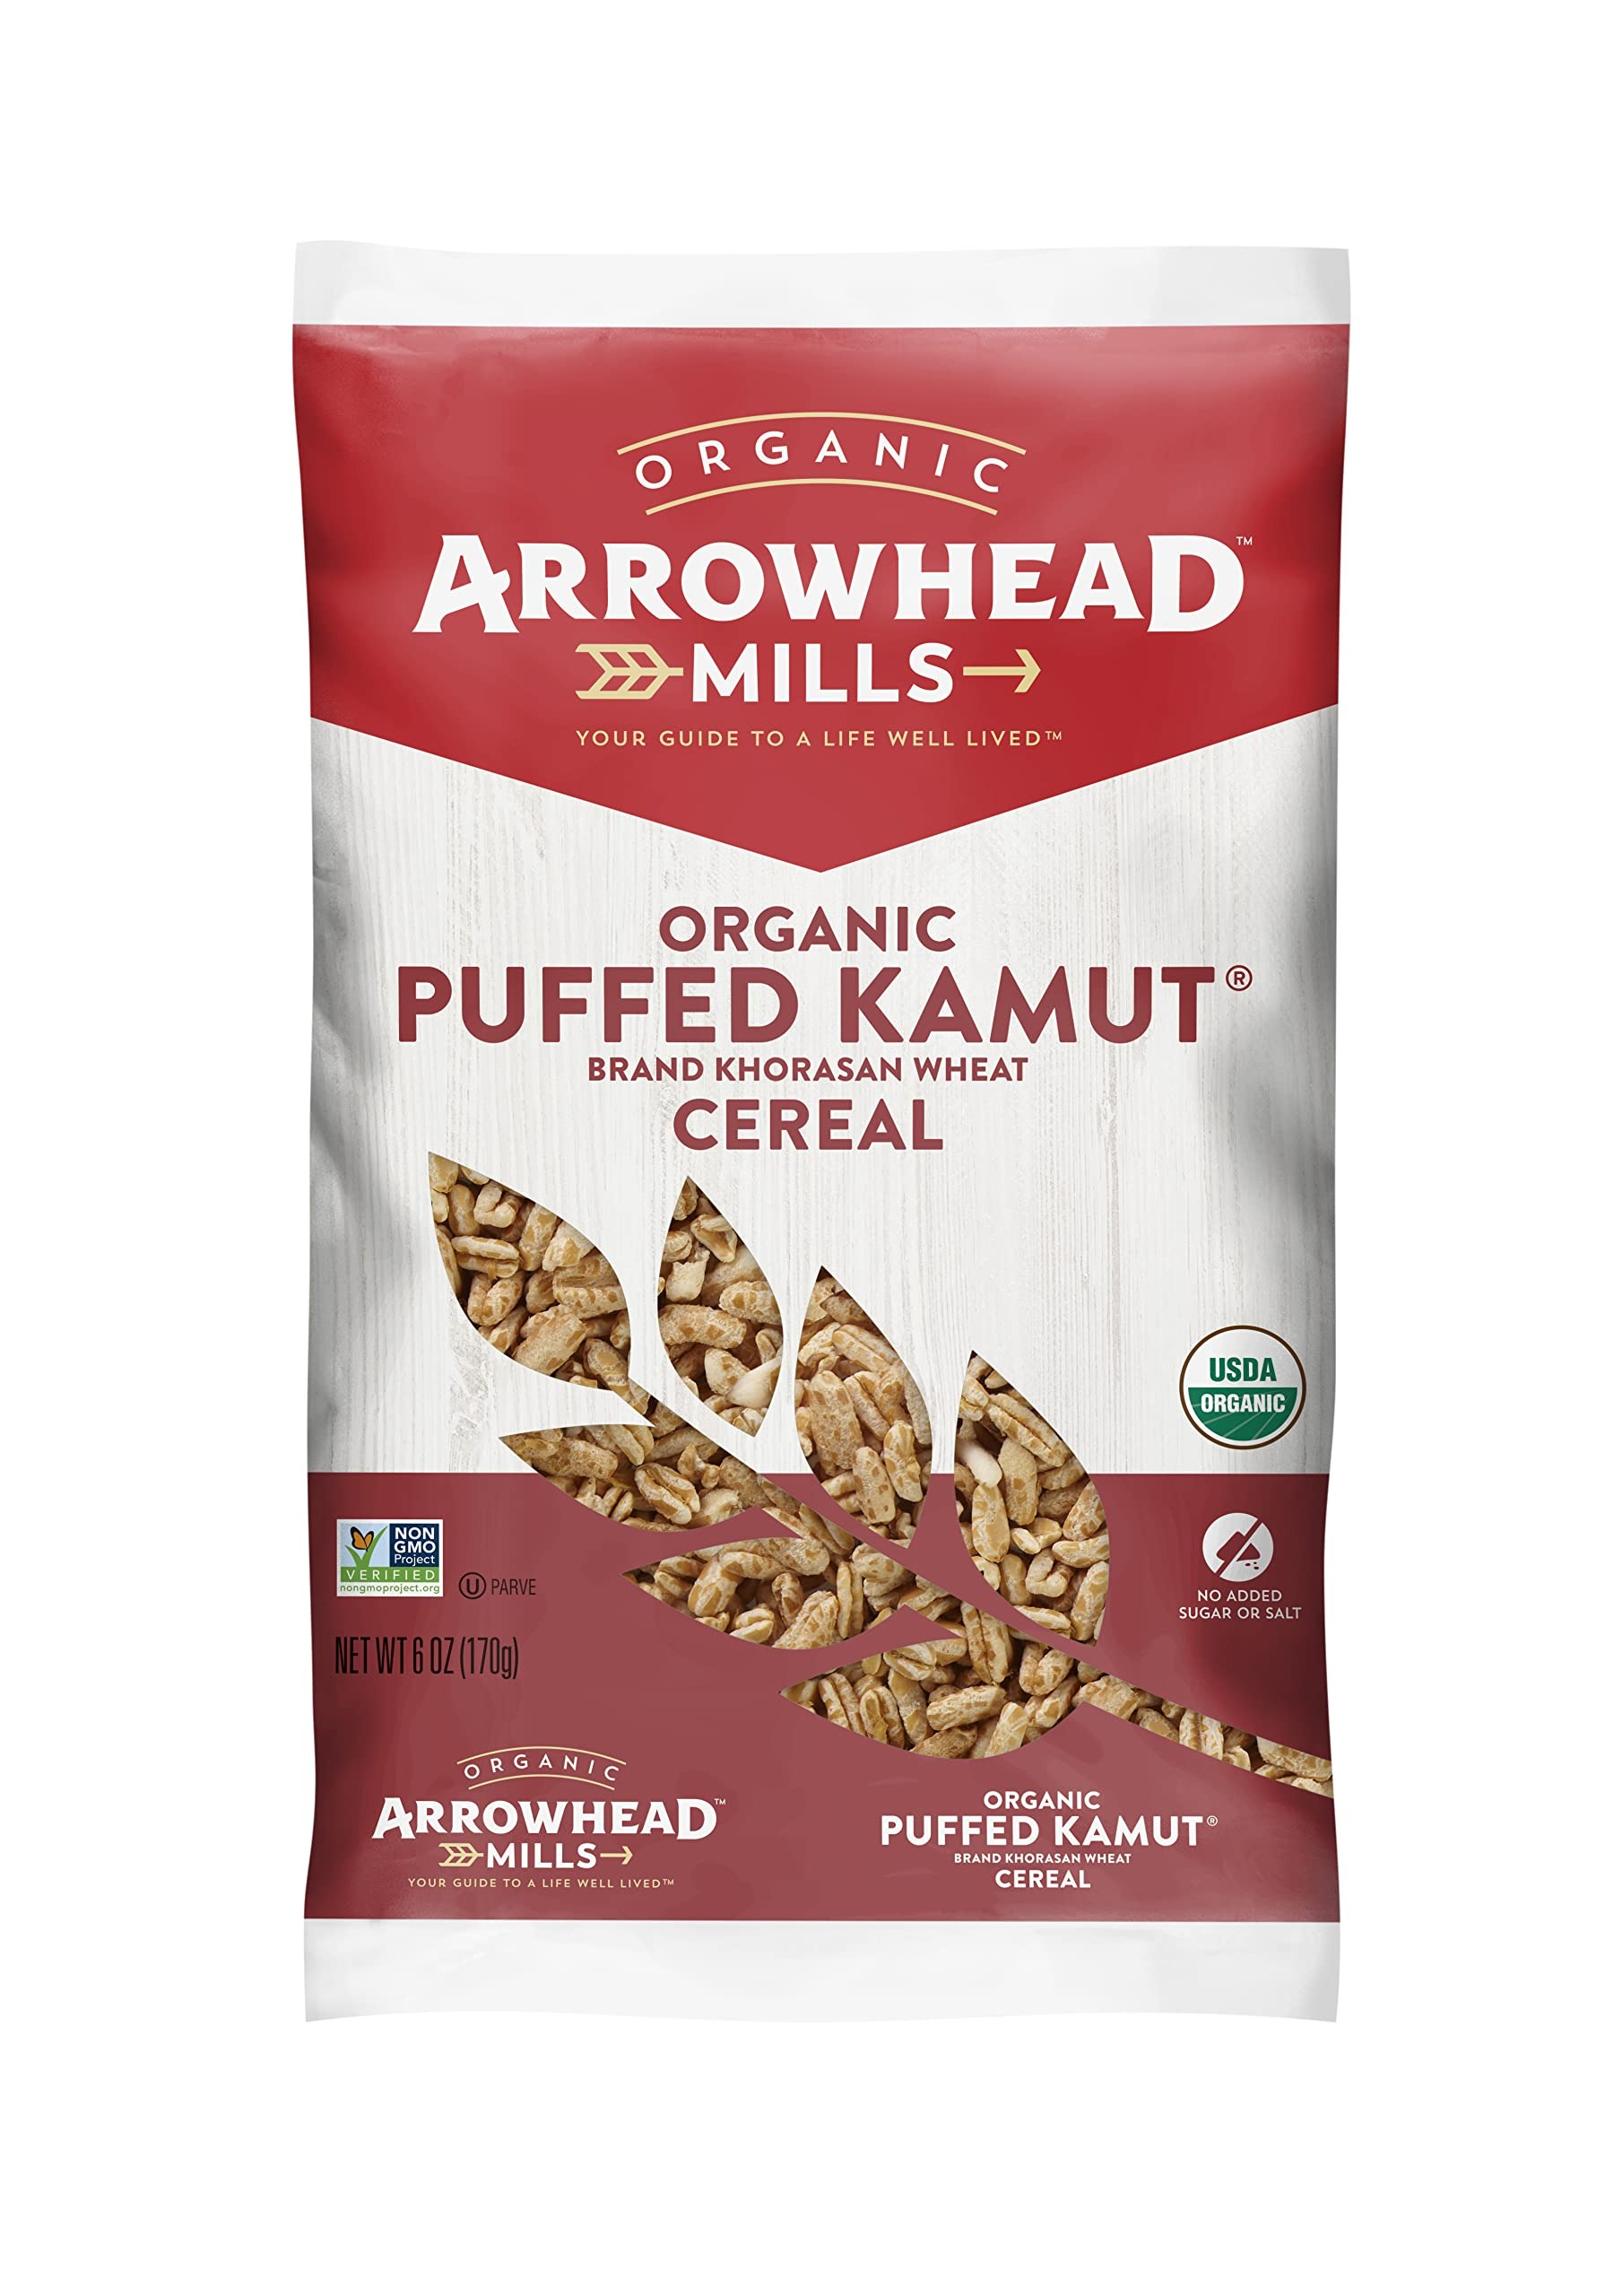
Item Name: Arrowhead Mills Puffed Cereal, 6 oz (Organic Puffed Kamut, 6oz)
Value: 6.0
Unit: Ounce

Price: 8.63